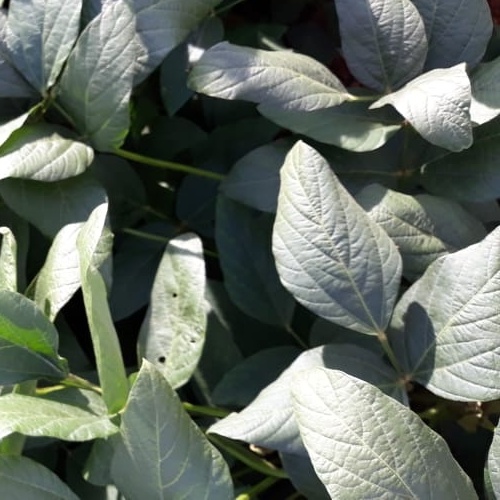
Label: Diabrotica_speciosa